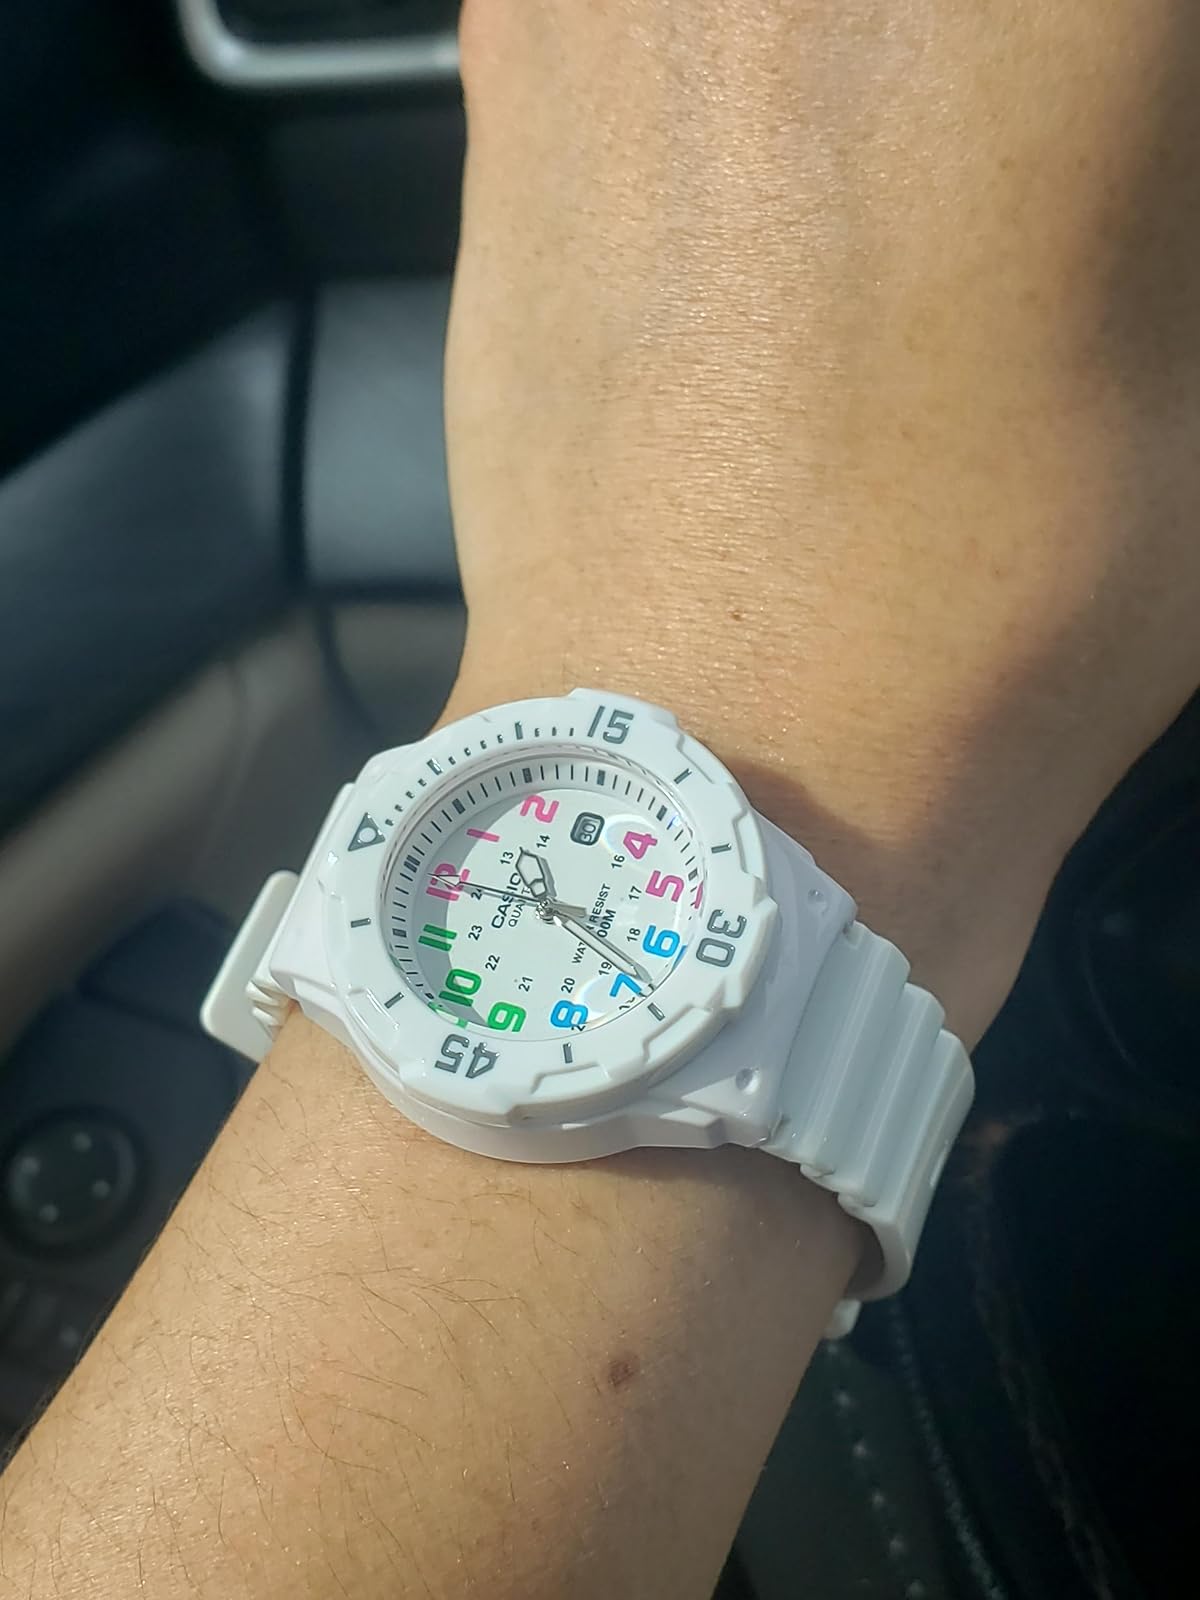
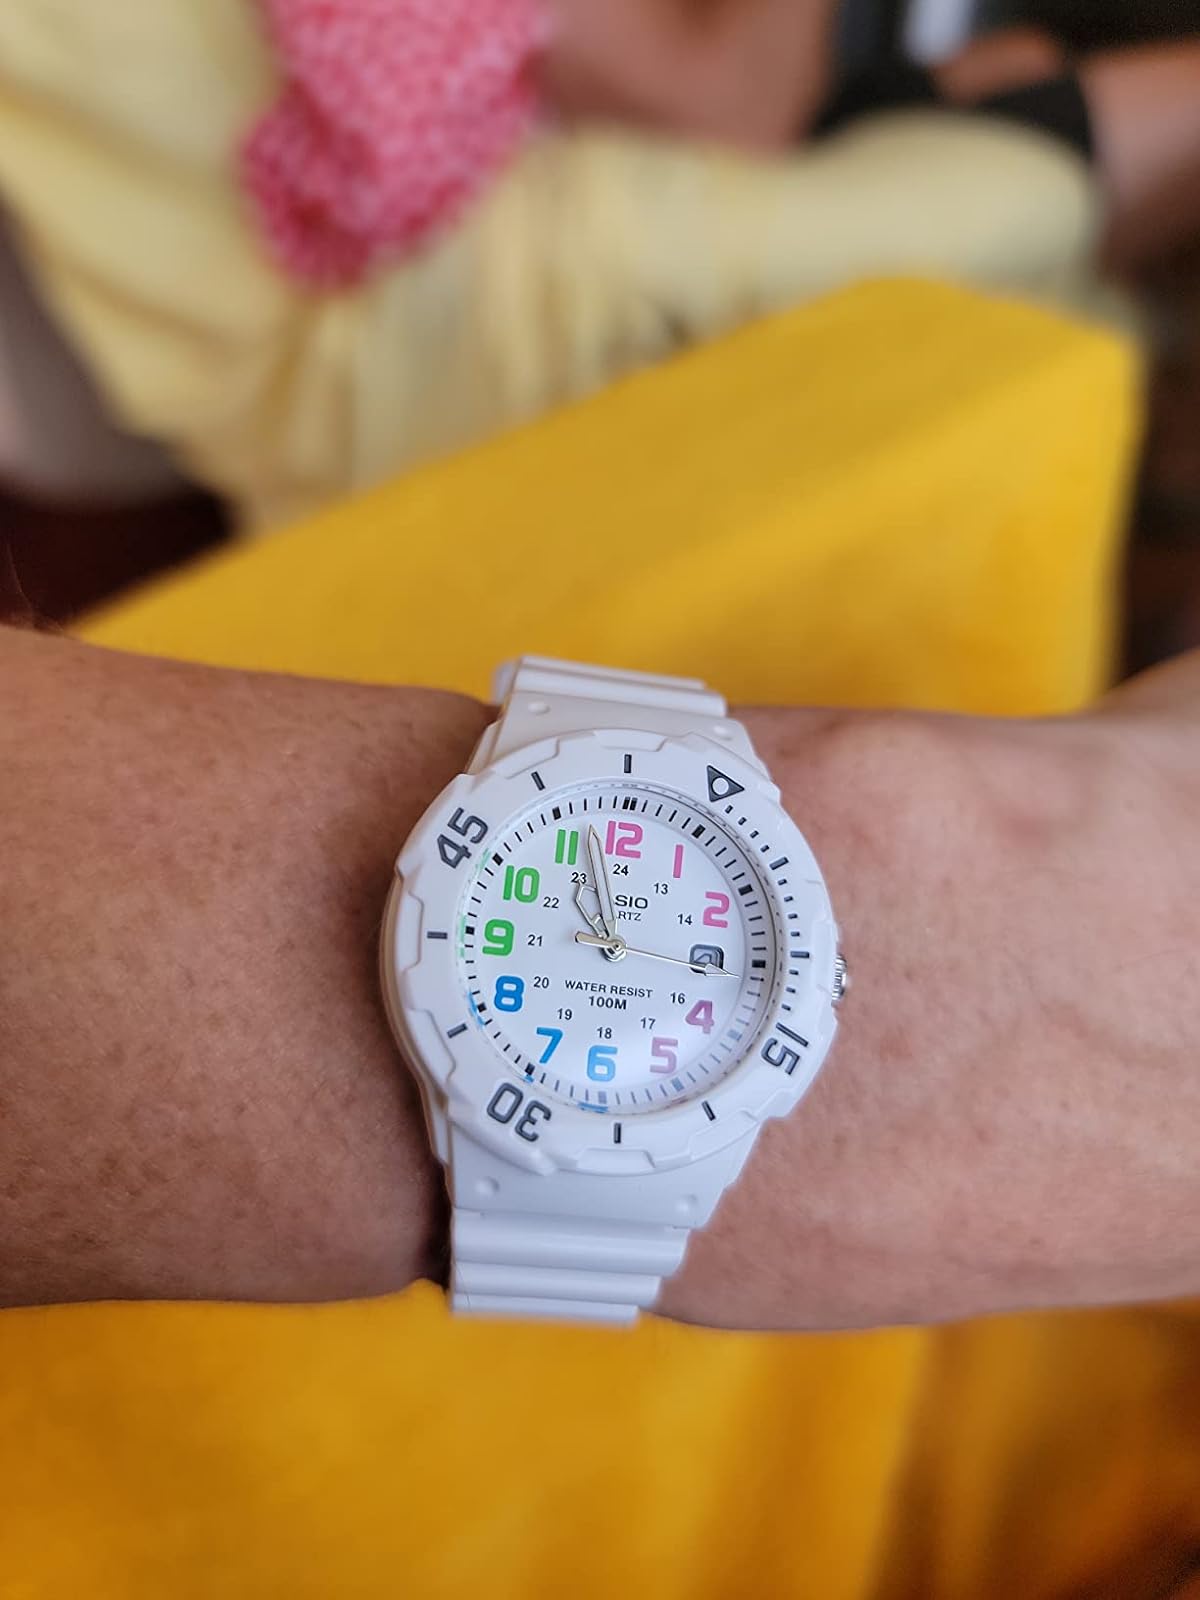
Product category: accessories_watch
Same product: yes